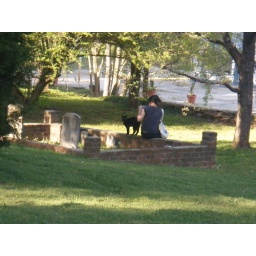
black cat we met in a cemetery